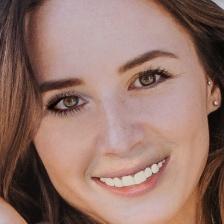
Label: faces